Korean Confucianism

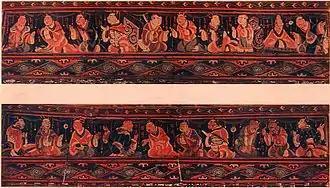
The "Painted Basket"

Confucianism can first be traced to the splitting of Korea into separate states, after which the development of the Korean writing system marked the period in which Confucianism began to be studied and endorsed by the higher classes. Additionally, artifacts that depict Confucian ideals, such as the famous "Painted Basket" and a roof tile imprinted with a Confucian institution's symbols, have been found in the Lelang Commandery (located in the modern day city of Pyongyang). These artifacts reflect the influence of Han Chinese and the prevalence of Confucianism among foreigners in Korea, rather than Koreans themselves.